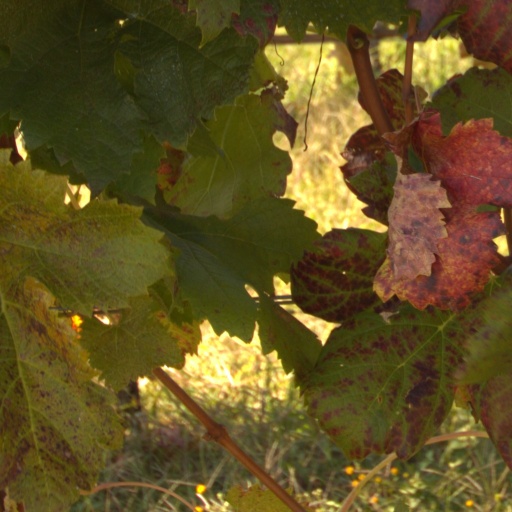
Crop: grape